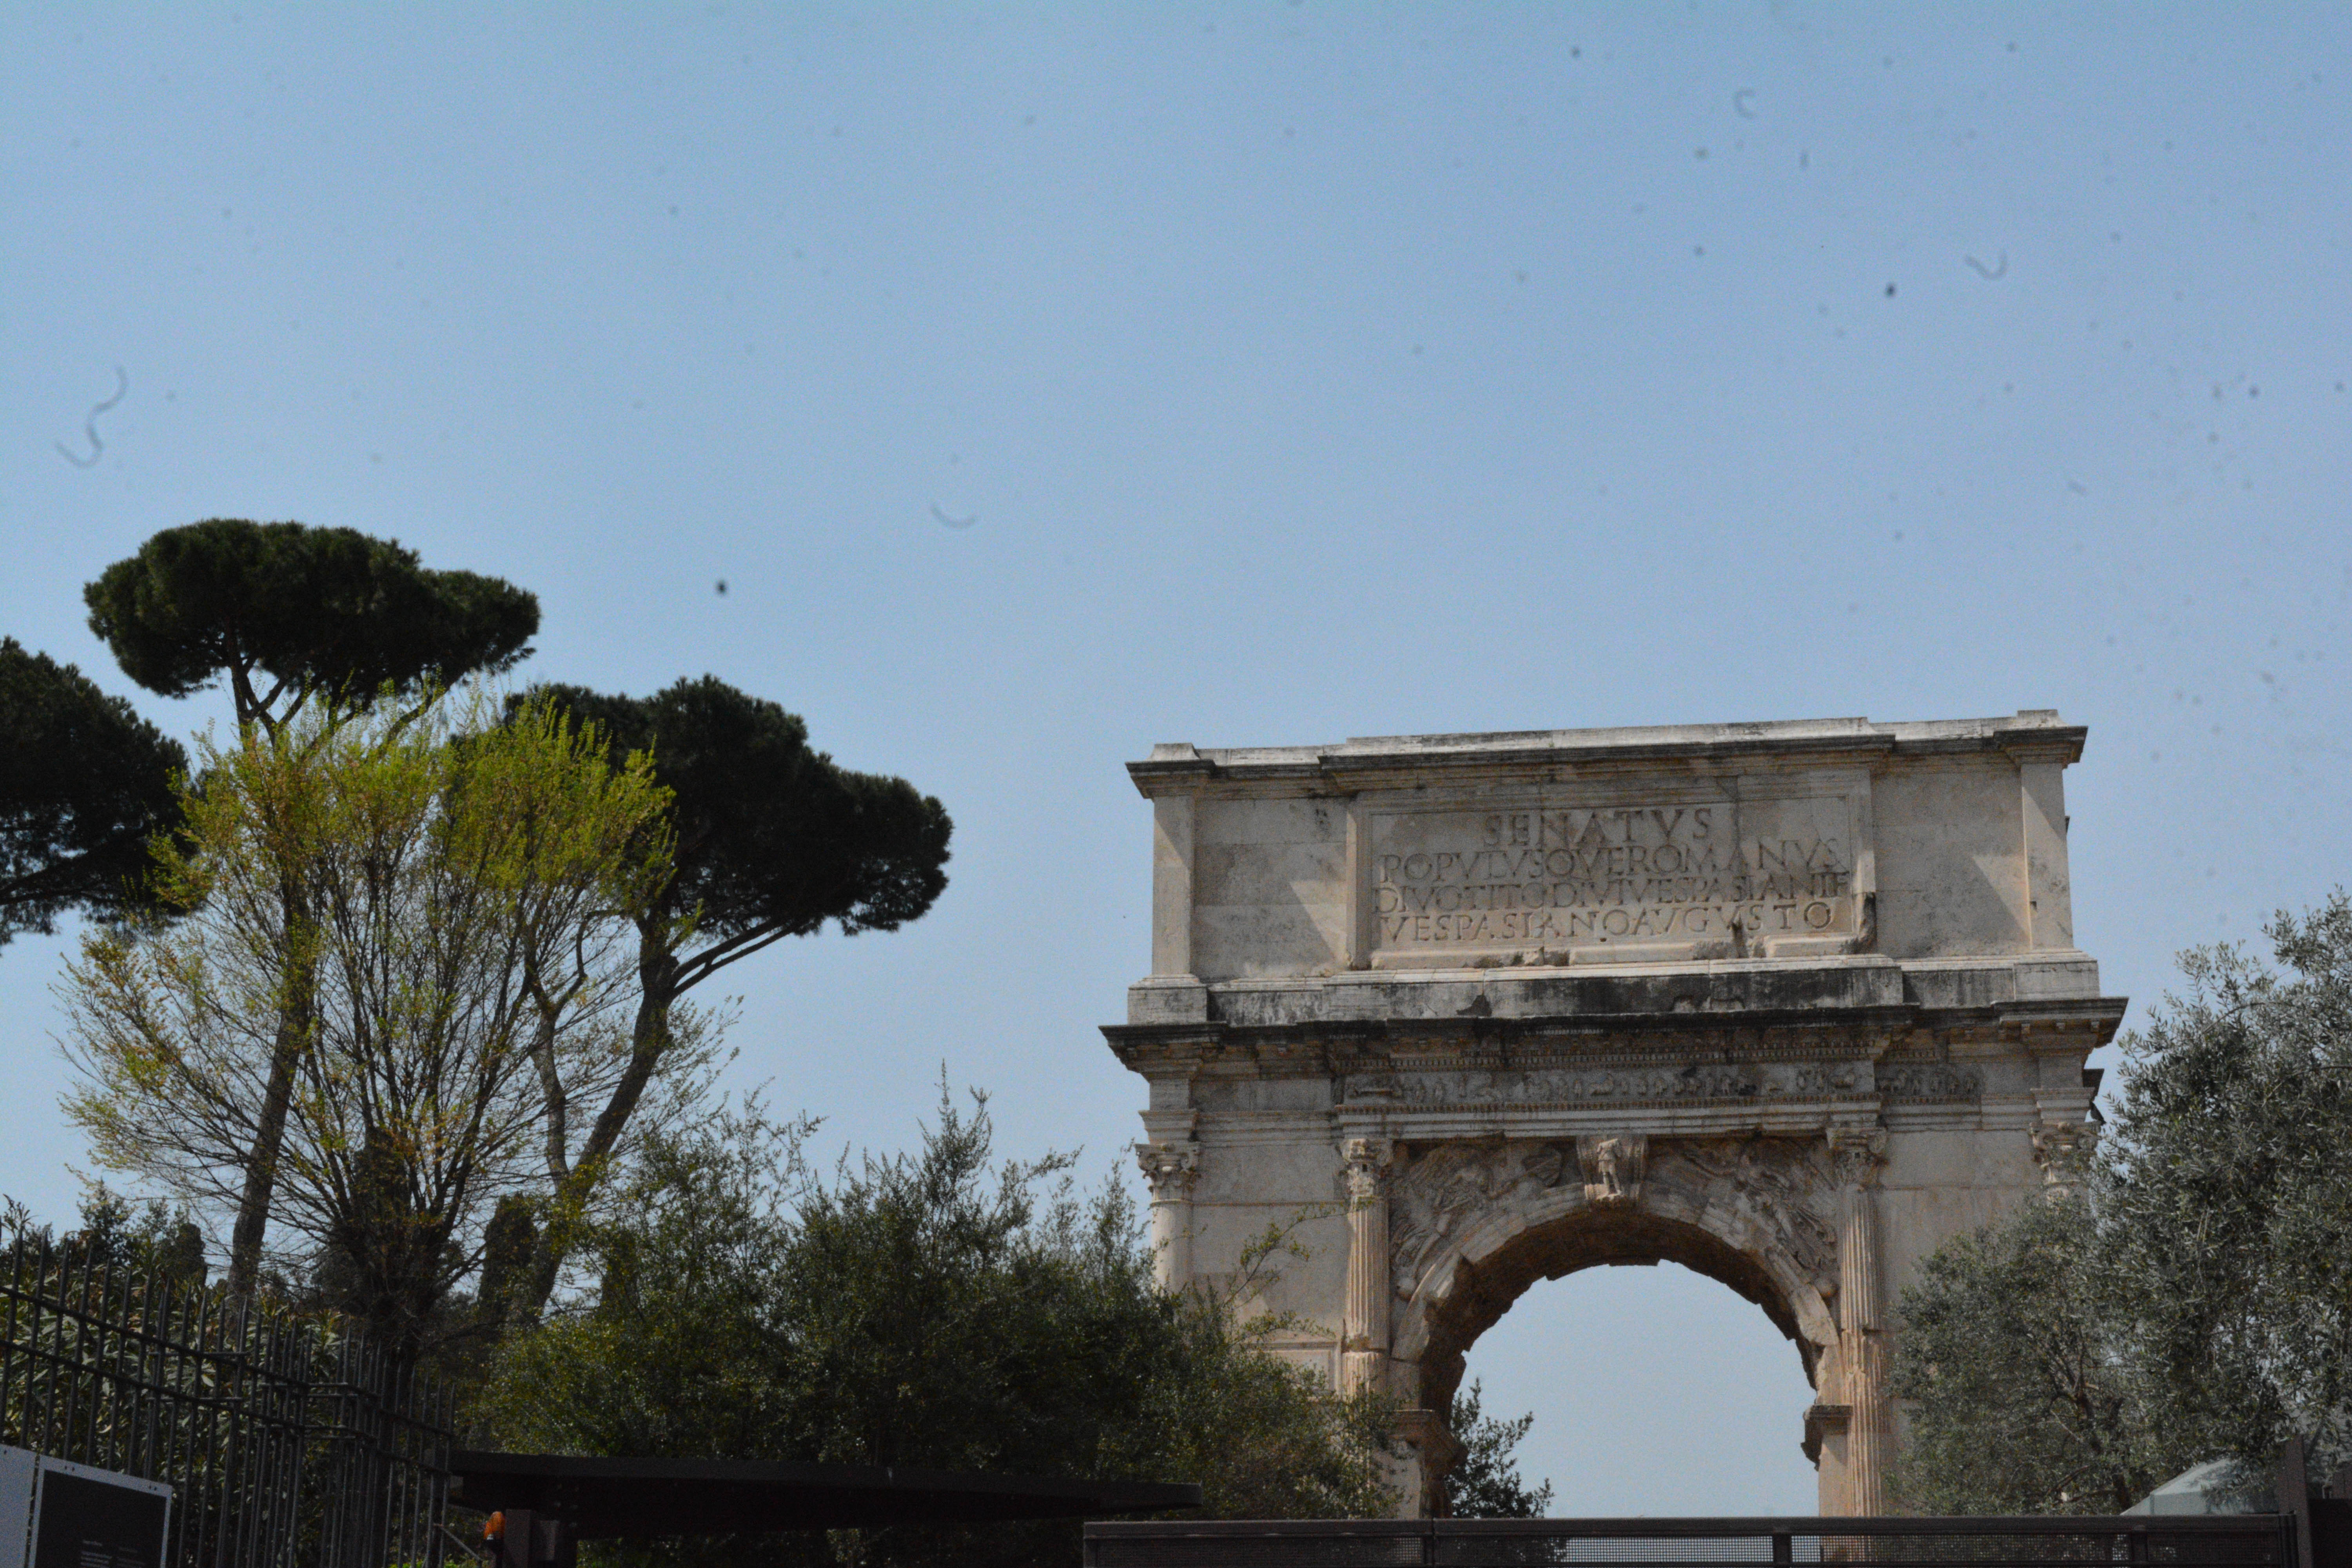
monument, arch, landmark, ancient history